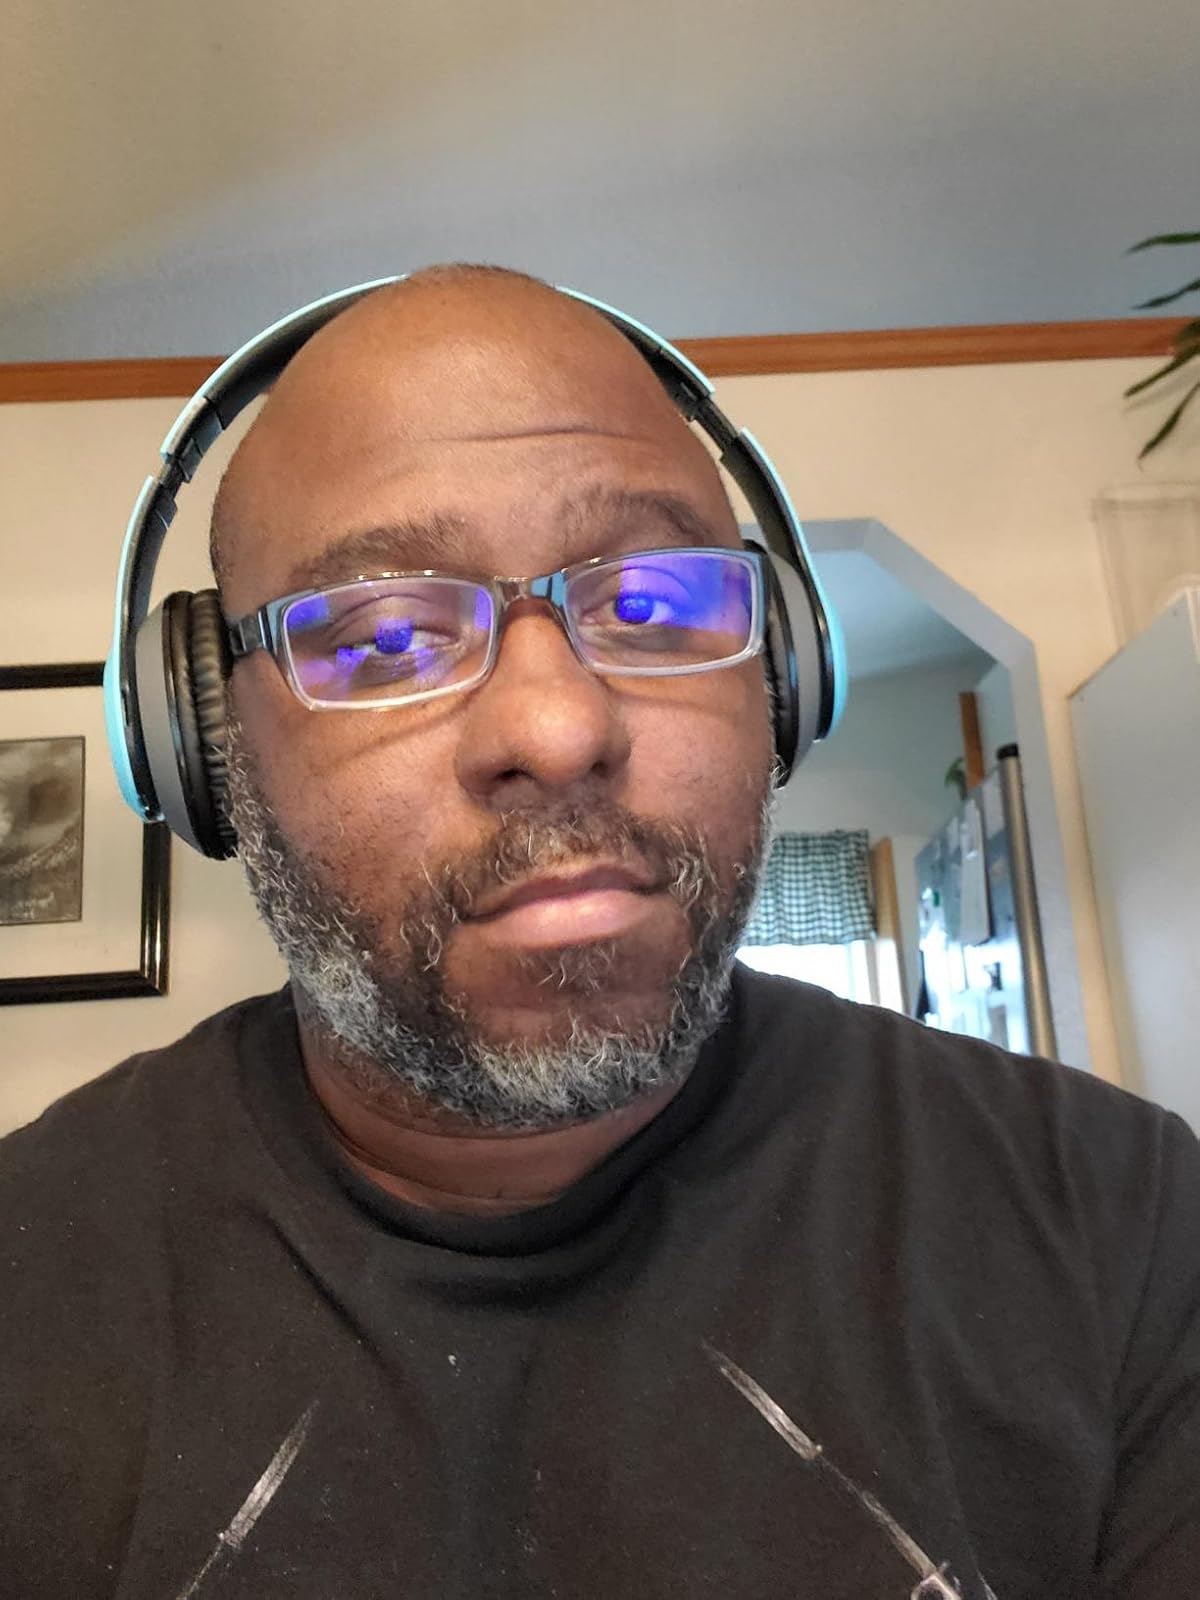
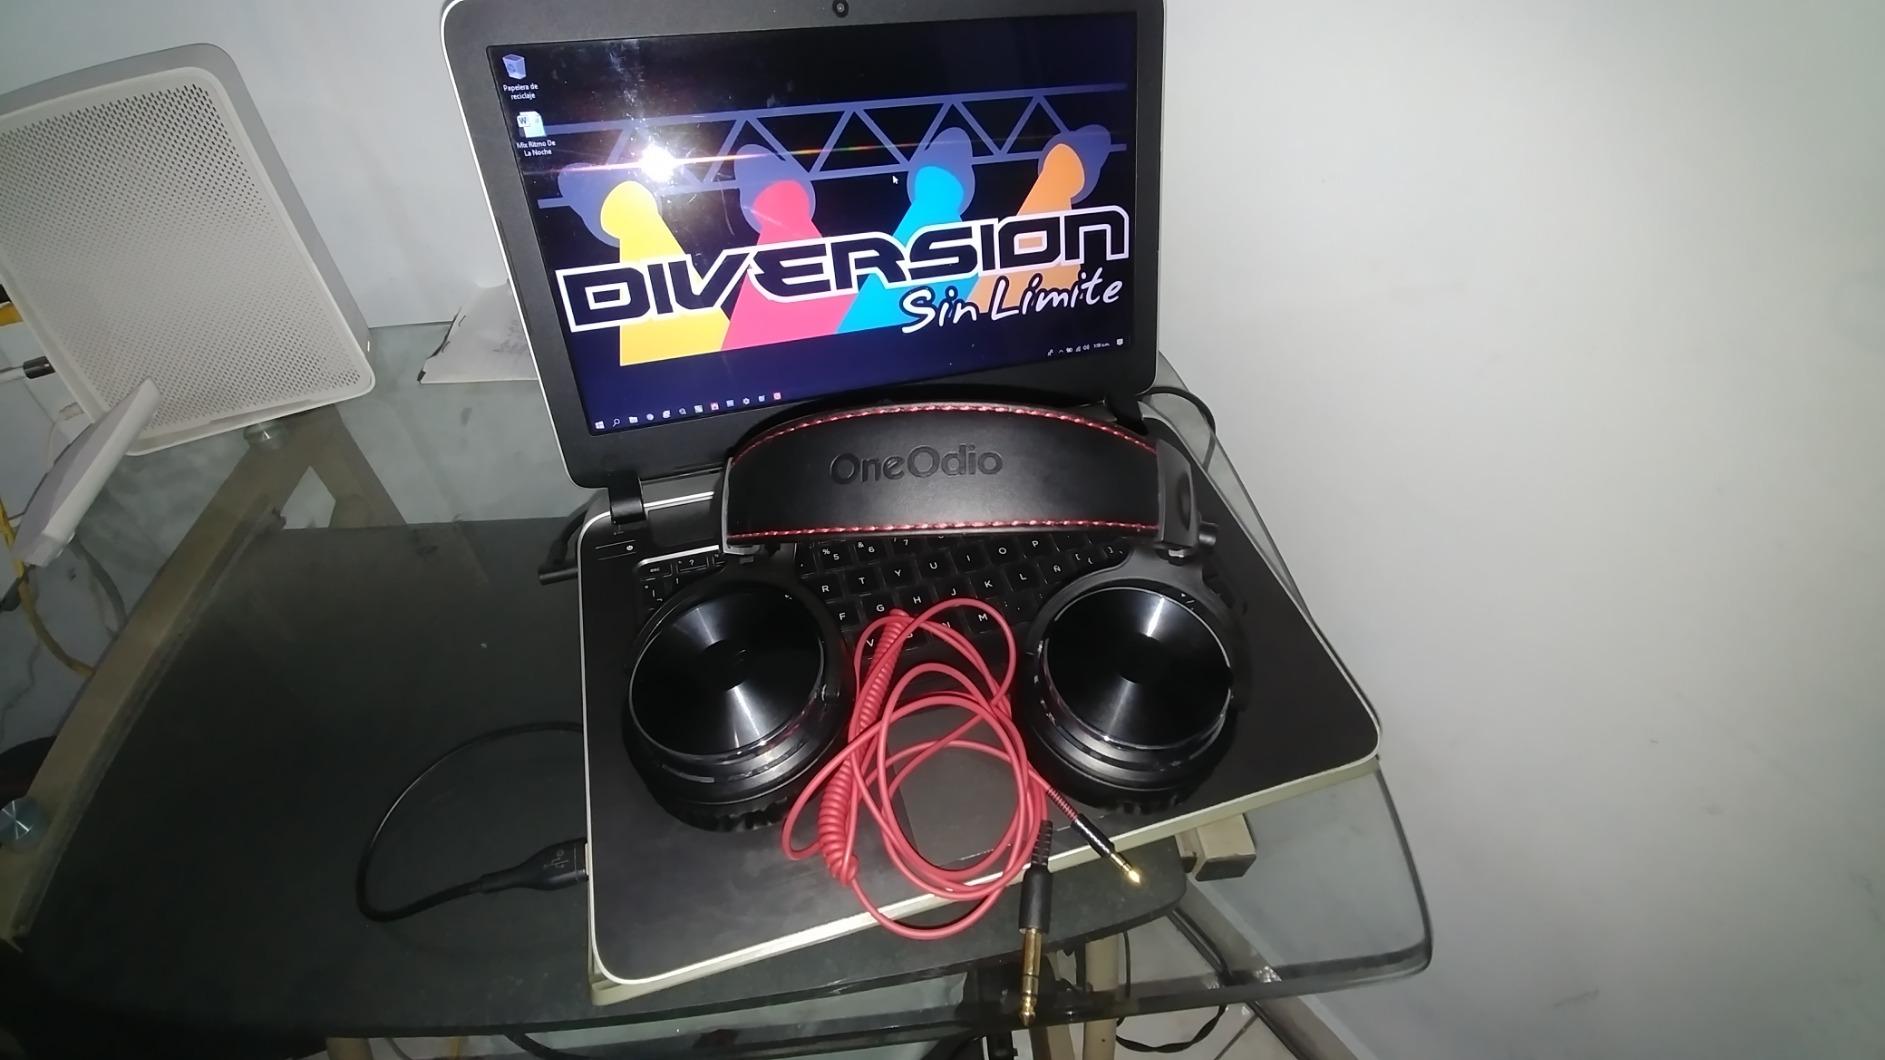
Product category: headphones
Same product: no